Ethmia lichyi

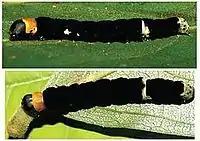
Larva

The length of the forewings is . The ground color of the forewings is white, clouded with very pale gray except narrowly adjoining the blackish brown markings. The ground color of the hindwings is semitranslucent white, becoming brownish at the apex.